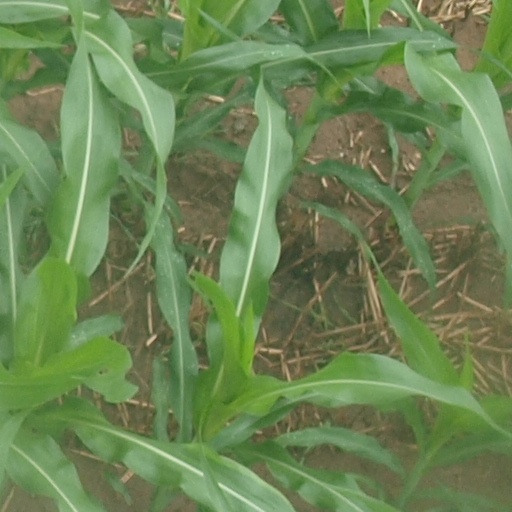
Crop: maize; corn